The Simpsons season 11

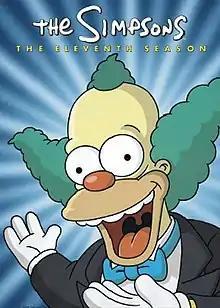
DVD cover featuring Krusty the Clown

The eleventh season of the American animated sitcom "The Simpsons" aired on Fox between September 26, 1999 and May 21, 2000. It started with "Beyond Blunderdome" and ended with "Behind the Laughter". With Mike Scully as the showrunner for the eleventh season, it has twenty-two episodes, including four hold-over episodes from the season 10 production line. Season 11 was released on DVD in Region 1 (North America), on October 7, 2008, with both a standard box and Krusty-molded plastic cover.